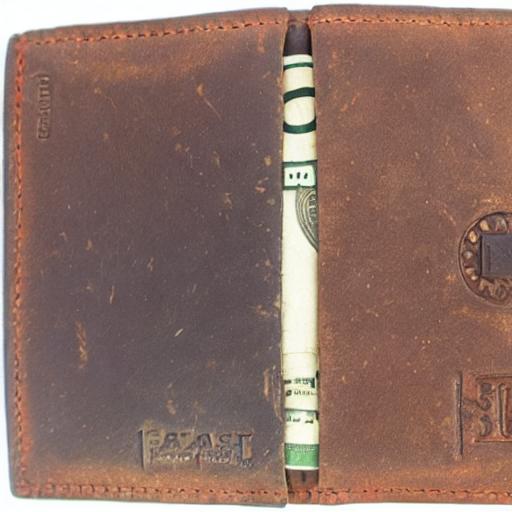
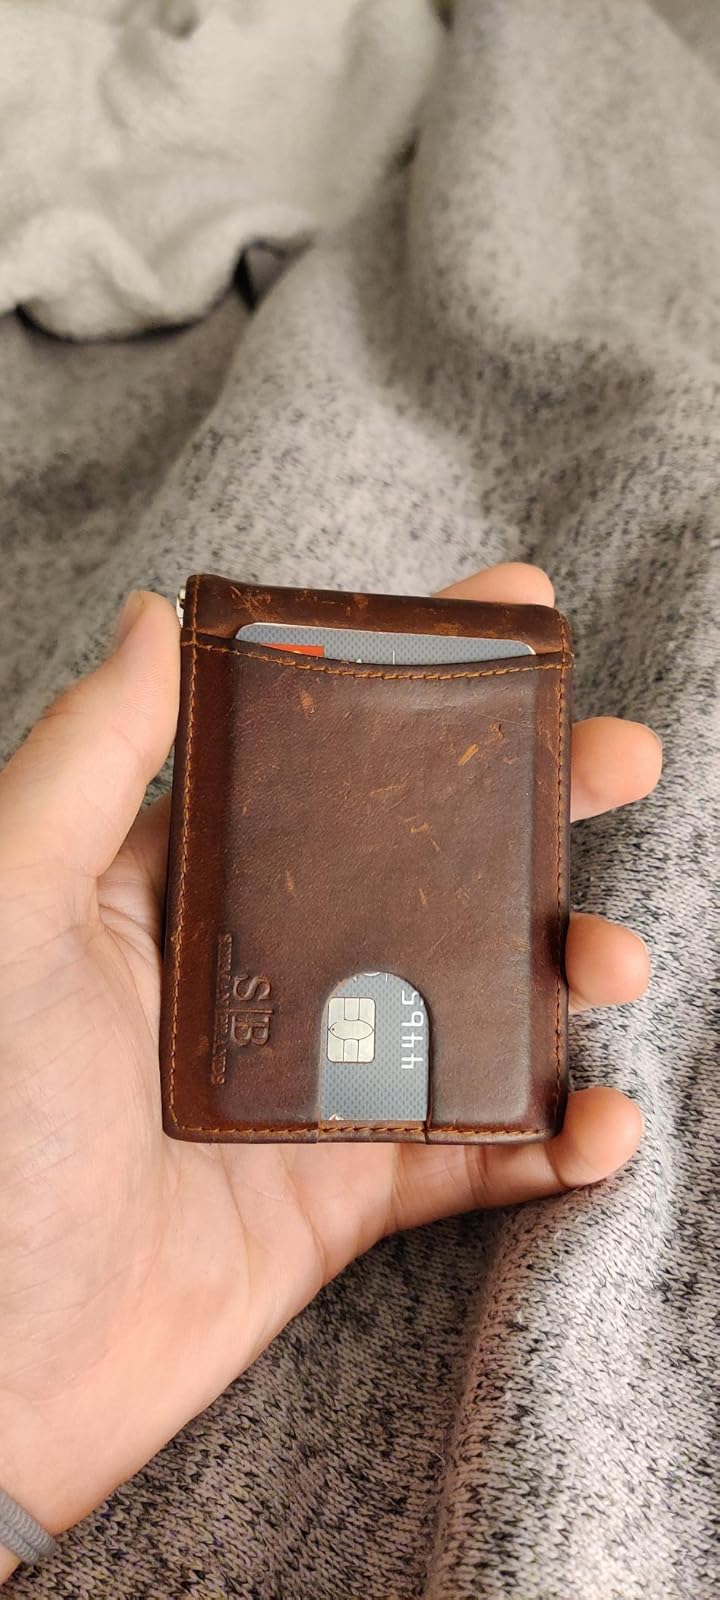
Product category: accessories_wallet
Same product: no